Sri Siddhartha Academy of Higher Education

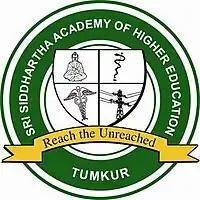

Sri Siddhartha Academy of Higher Education (SSAHE) is a collegiate private 'deemed to be university' in Karnataka, India. It was established on 30-5-2008 as per Section 3 of UGC Act 1956 to improve the quality of technical education in southern Karnataka.